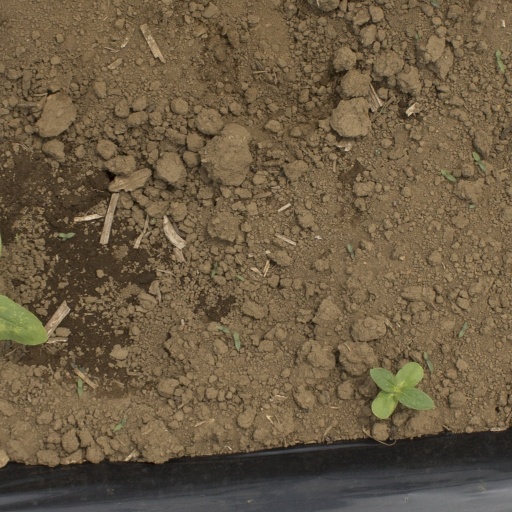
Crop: Jerusalem artichoke